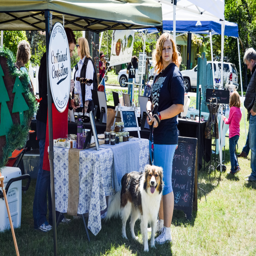
since dogs are allowed , many are sure to take advantage of the opportunity .